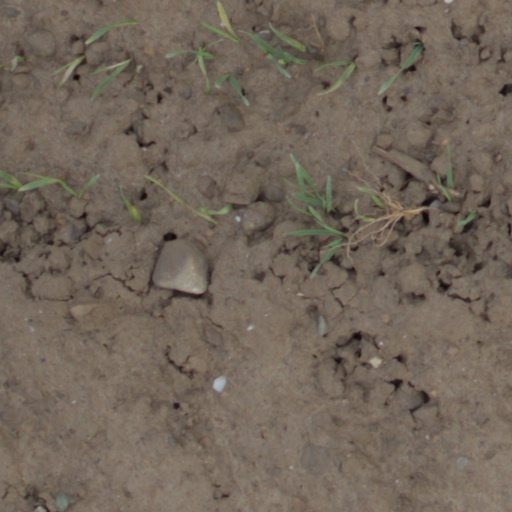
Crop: wheat